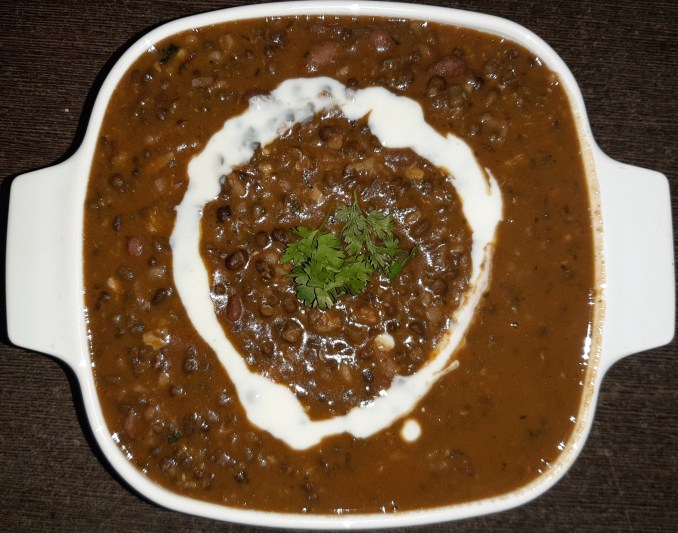
Dish: dal_makhani